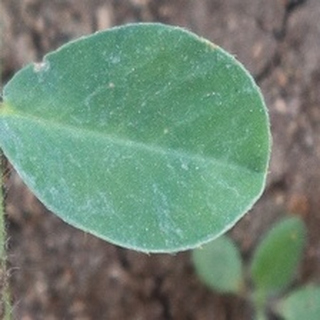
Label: healthy_groundnut